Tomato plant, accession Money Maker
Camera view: horizontal (90 deg, fisheye); turntable rotation: 180 degrees
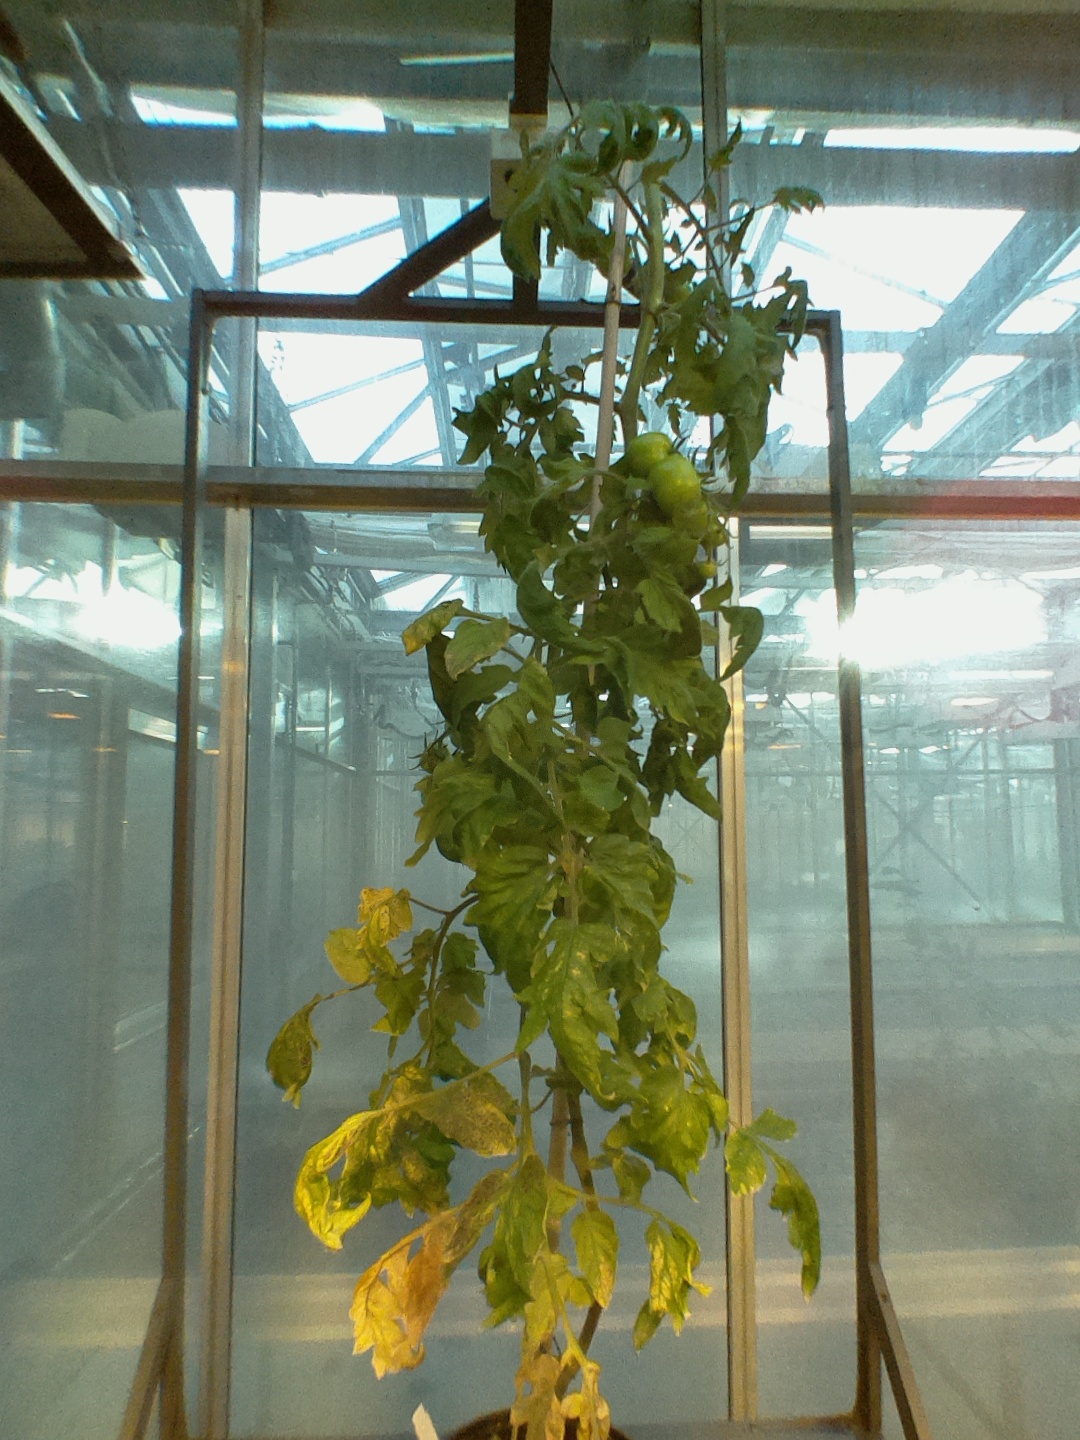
BBCH growth stage 77: 70%-80% of final fruit size